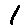
Label: 1